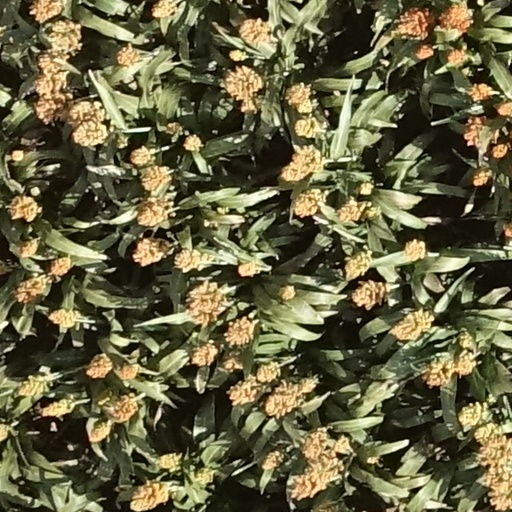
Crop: sorghum